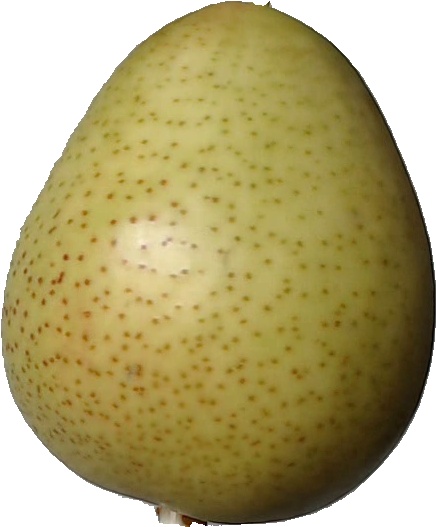
Label: pear_1